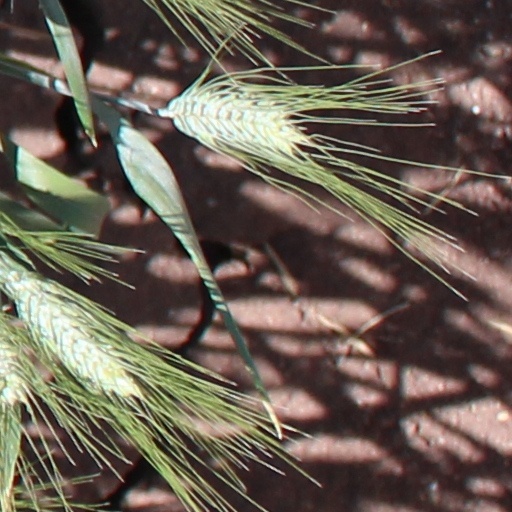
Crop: wheat